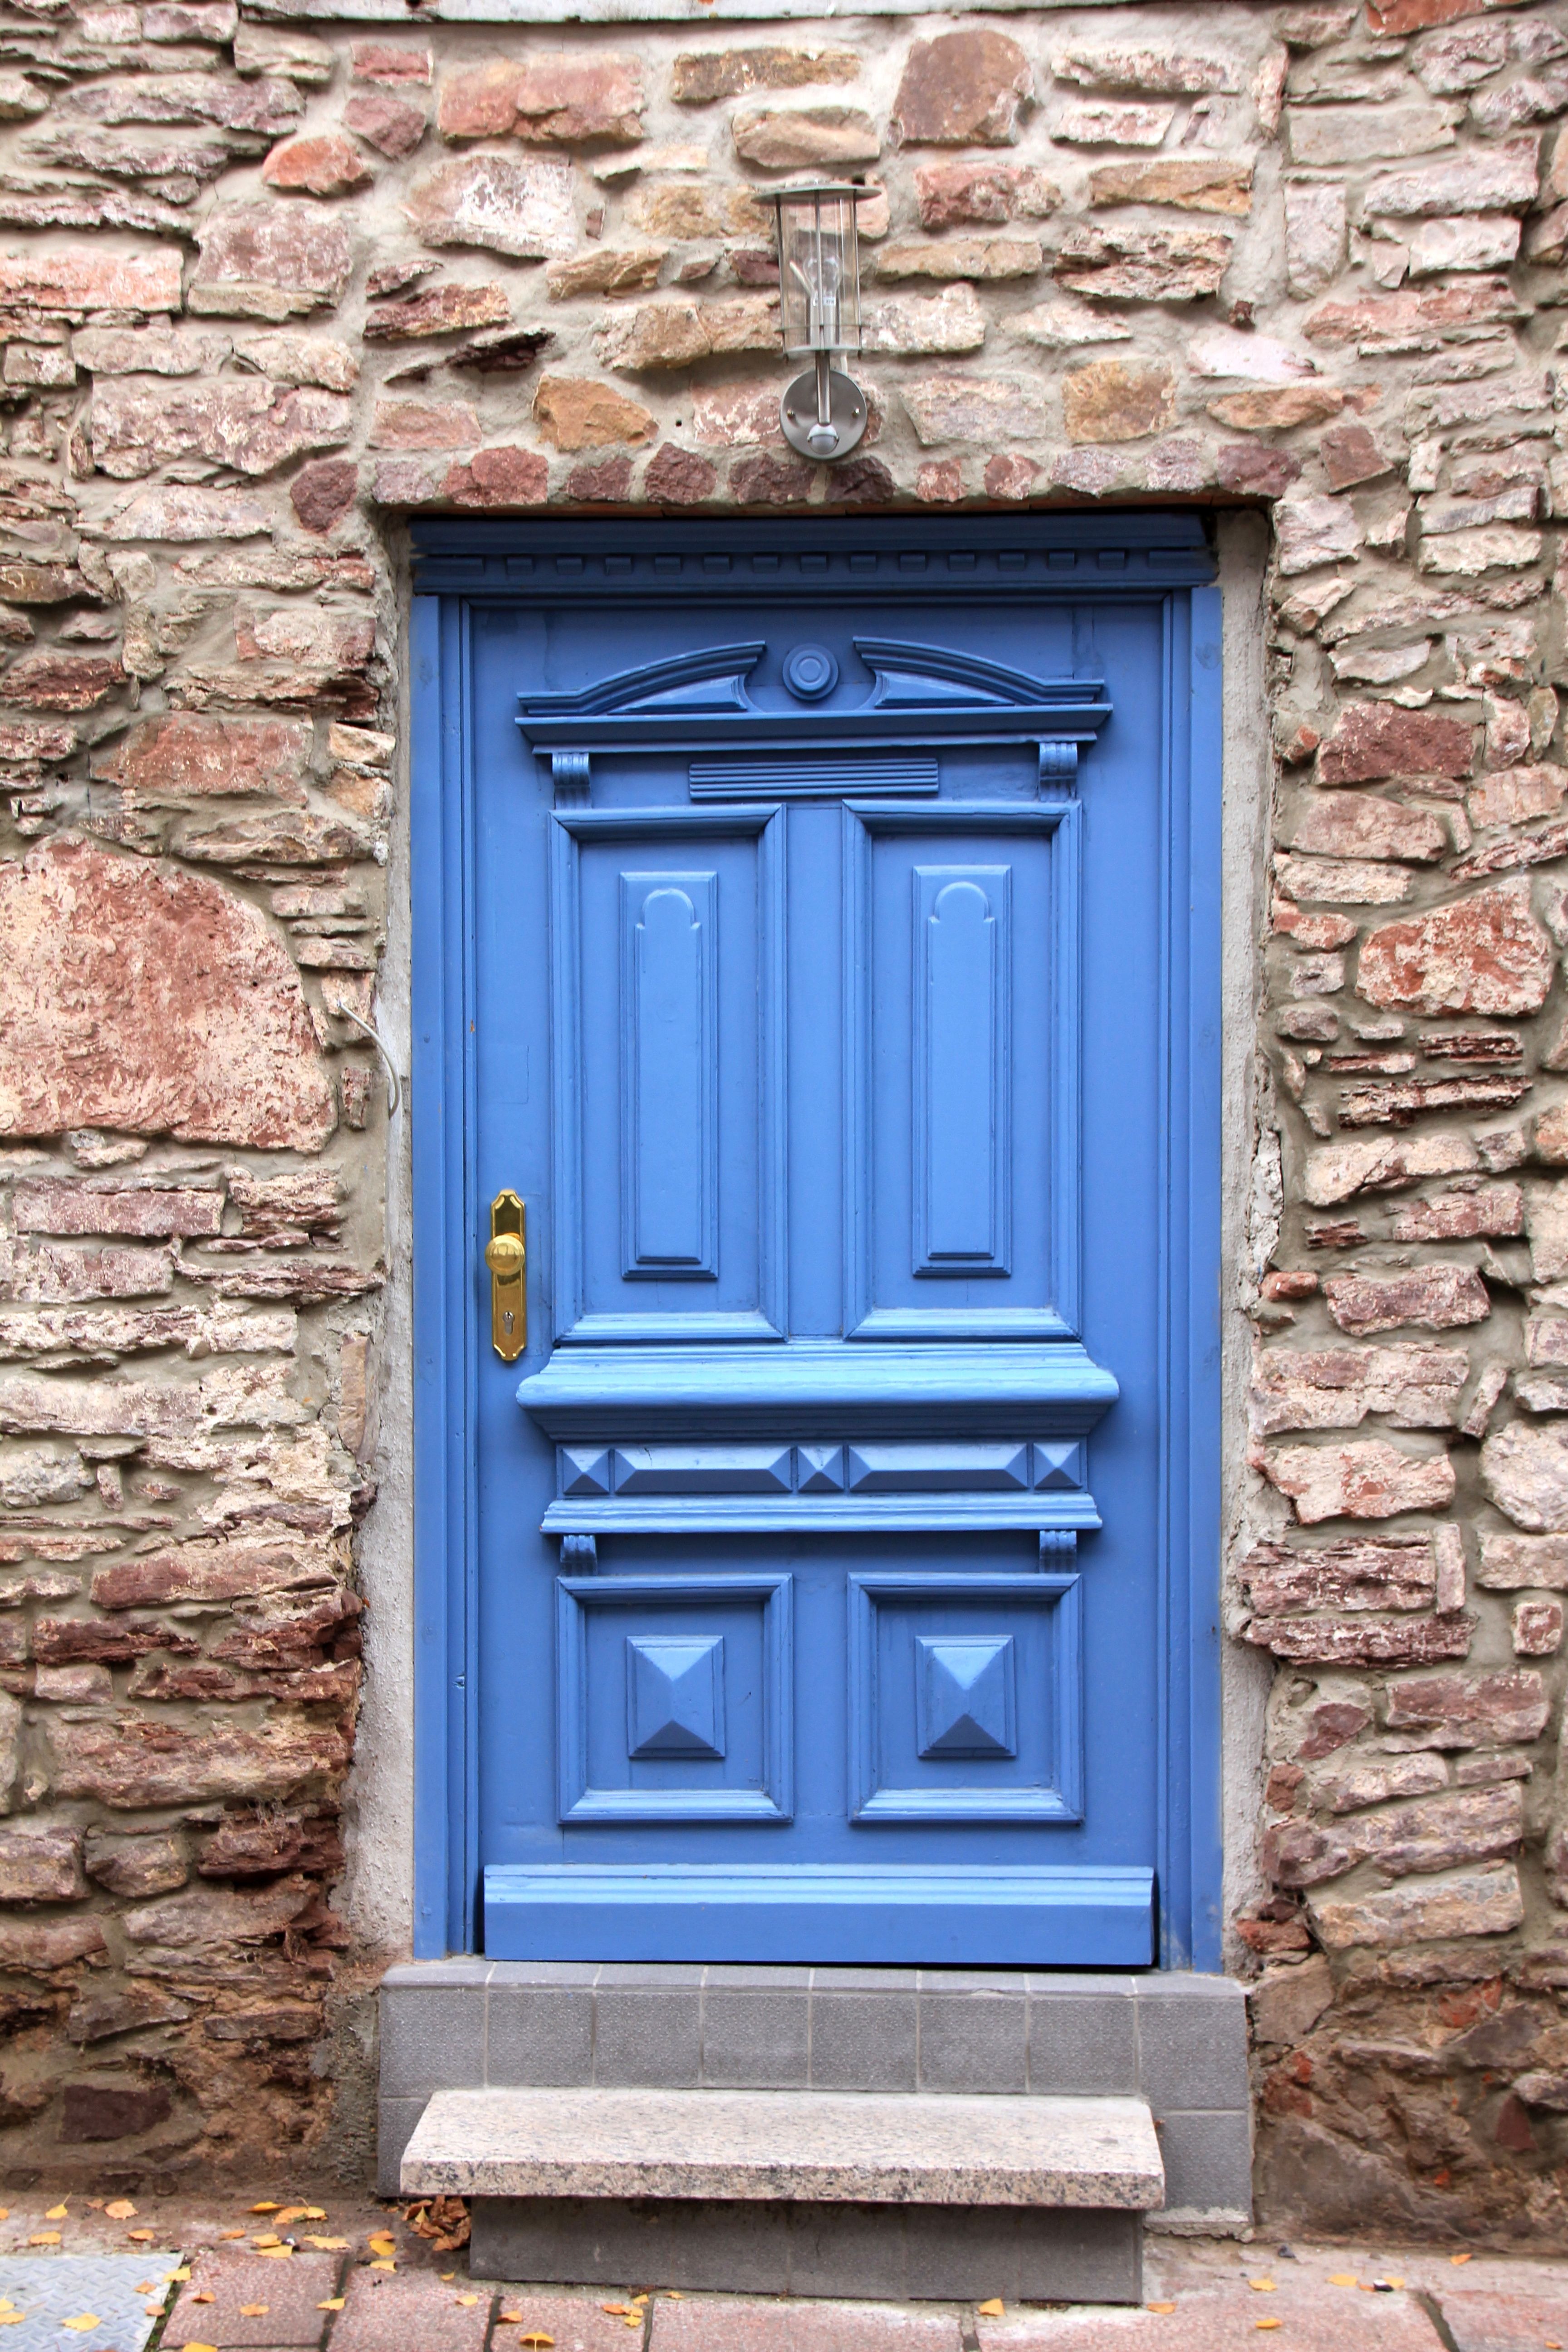
wood, window, building, home, wall, facade, blue, door, level, masonry, sash window